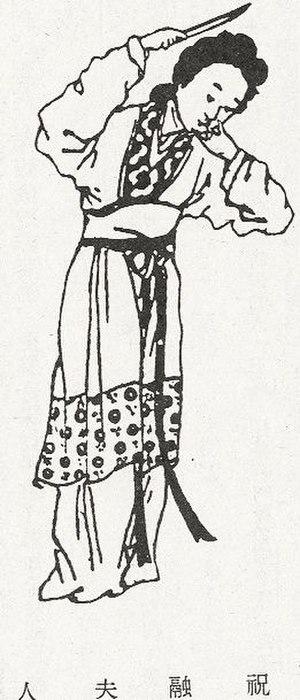
Dame Zhurong 祝融夫人 était l'épouse de Meng Huo, souverain du Nanman. S'autoproclamant Fille de la Déesse du Feu, elle serait la descente de Zhu Rong. Elle soutint son époux sous tous les aspects politiques et militaires de sa suzeraineté. Son propre règne fut marqué par l'unification des tribus Nanman sous la bannière du Grand Roi Meng Huo. Elle était la mère de Meng You et de Huaman.